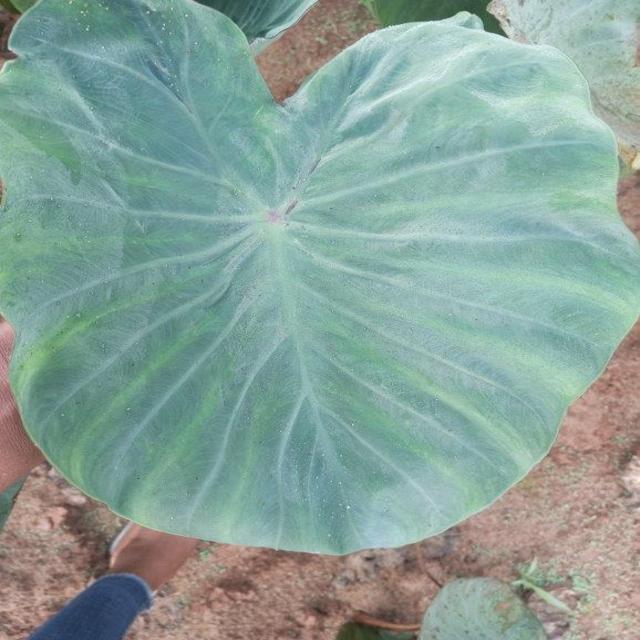
Label: Healthy